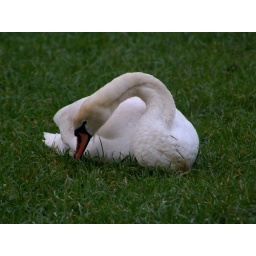
Kellaways, Wilts, 4.1.2011Swan in a field on the west side of the River Avon, north of the road